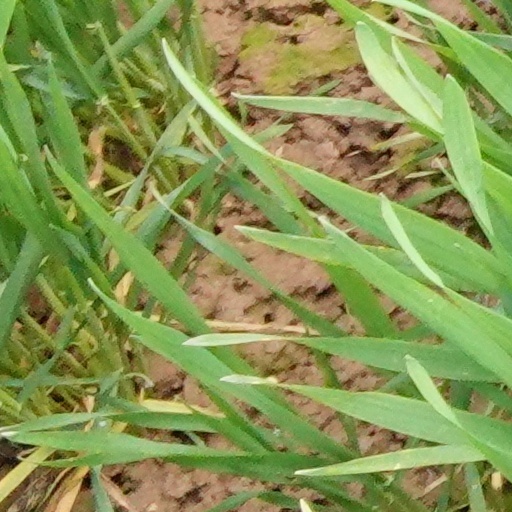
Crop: wheat